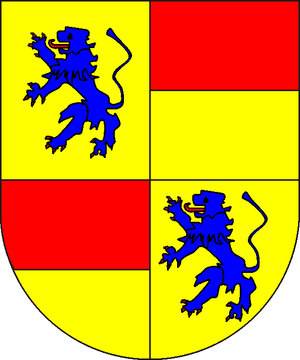
La Maison de Solms est une ancienne famille de la haute noblesse allemande, qui prétendait remonter à Othon, frère du roi Conrad Iᵉʳ de Germanie, tandis que son premier membre connu est le seigneur Marquardus de Sulmese, mentionné comme témoin au monastère de Schiffenberg à Giessen en 1129.